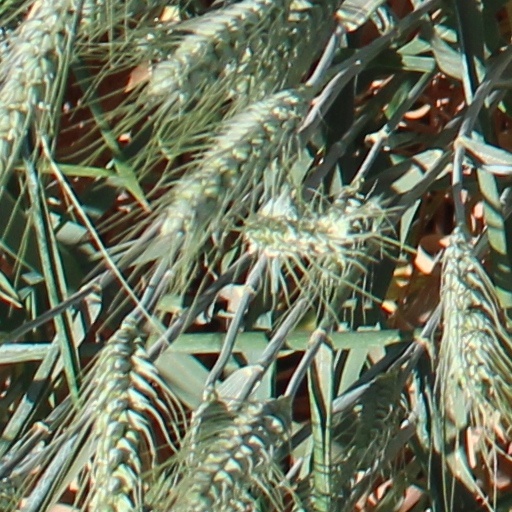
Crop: wheat